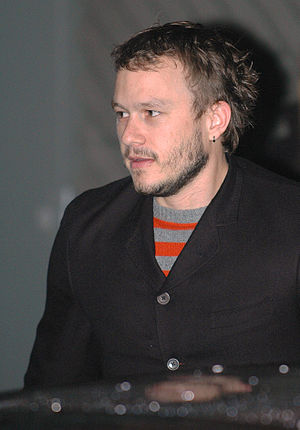
Heath Ledger / Karriere / 2000'erne
Heath Ledger 2006
Heath Andrew Ledger var en australsk skuespiller, der især er kendt for sin birolle i filmen The Dark Knight, som indbragte ham en Oscar for bedste mandlige birolle.